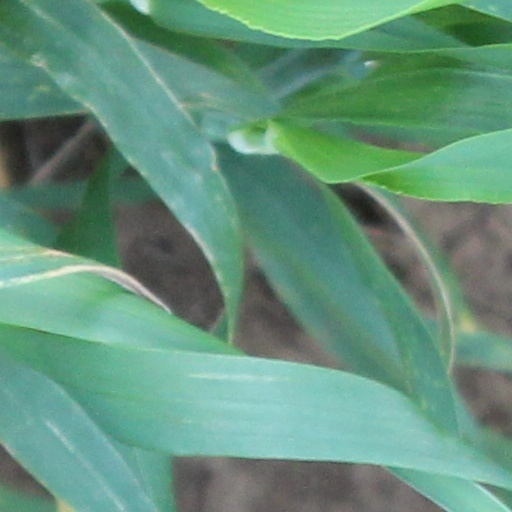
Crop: wheat